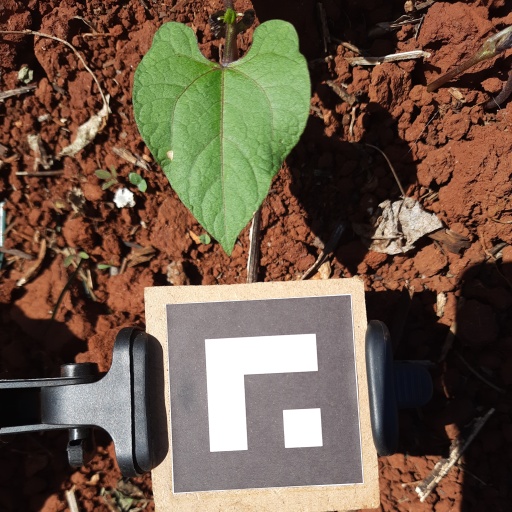
Observations: wavy surface, no eating holes, under sunlight